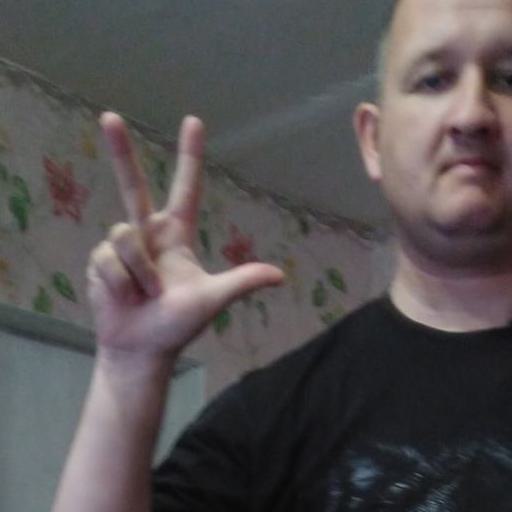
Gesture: three2